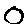
Label: 0